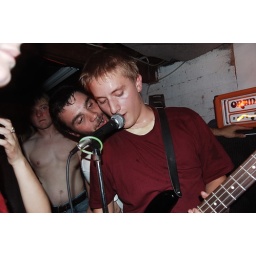
mirror in the sky